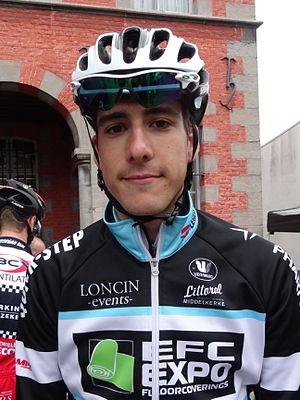
Triptyque des Monts et Châteaux 2014, étape 1, 4 avril 2014, départ d'Antoing. Depicted person&#58
La saison 2014 de l'équipe cycliste EFC-Omega Pharma-Quick Step est la cinquième de cette équipe.
Daan Myngheer, né le 13 avril 1993 à Roulers et mort le 28 mars 2016 à Ajaccio, est un coureur cycliste belge.